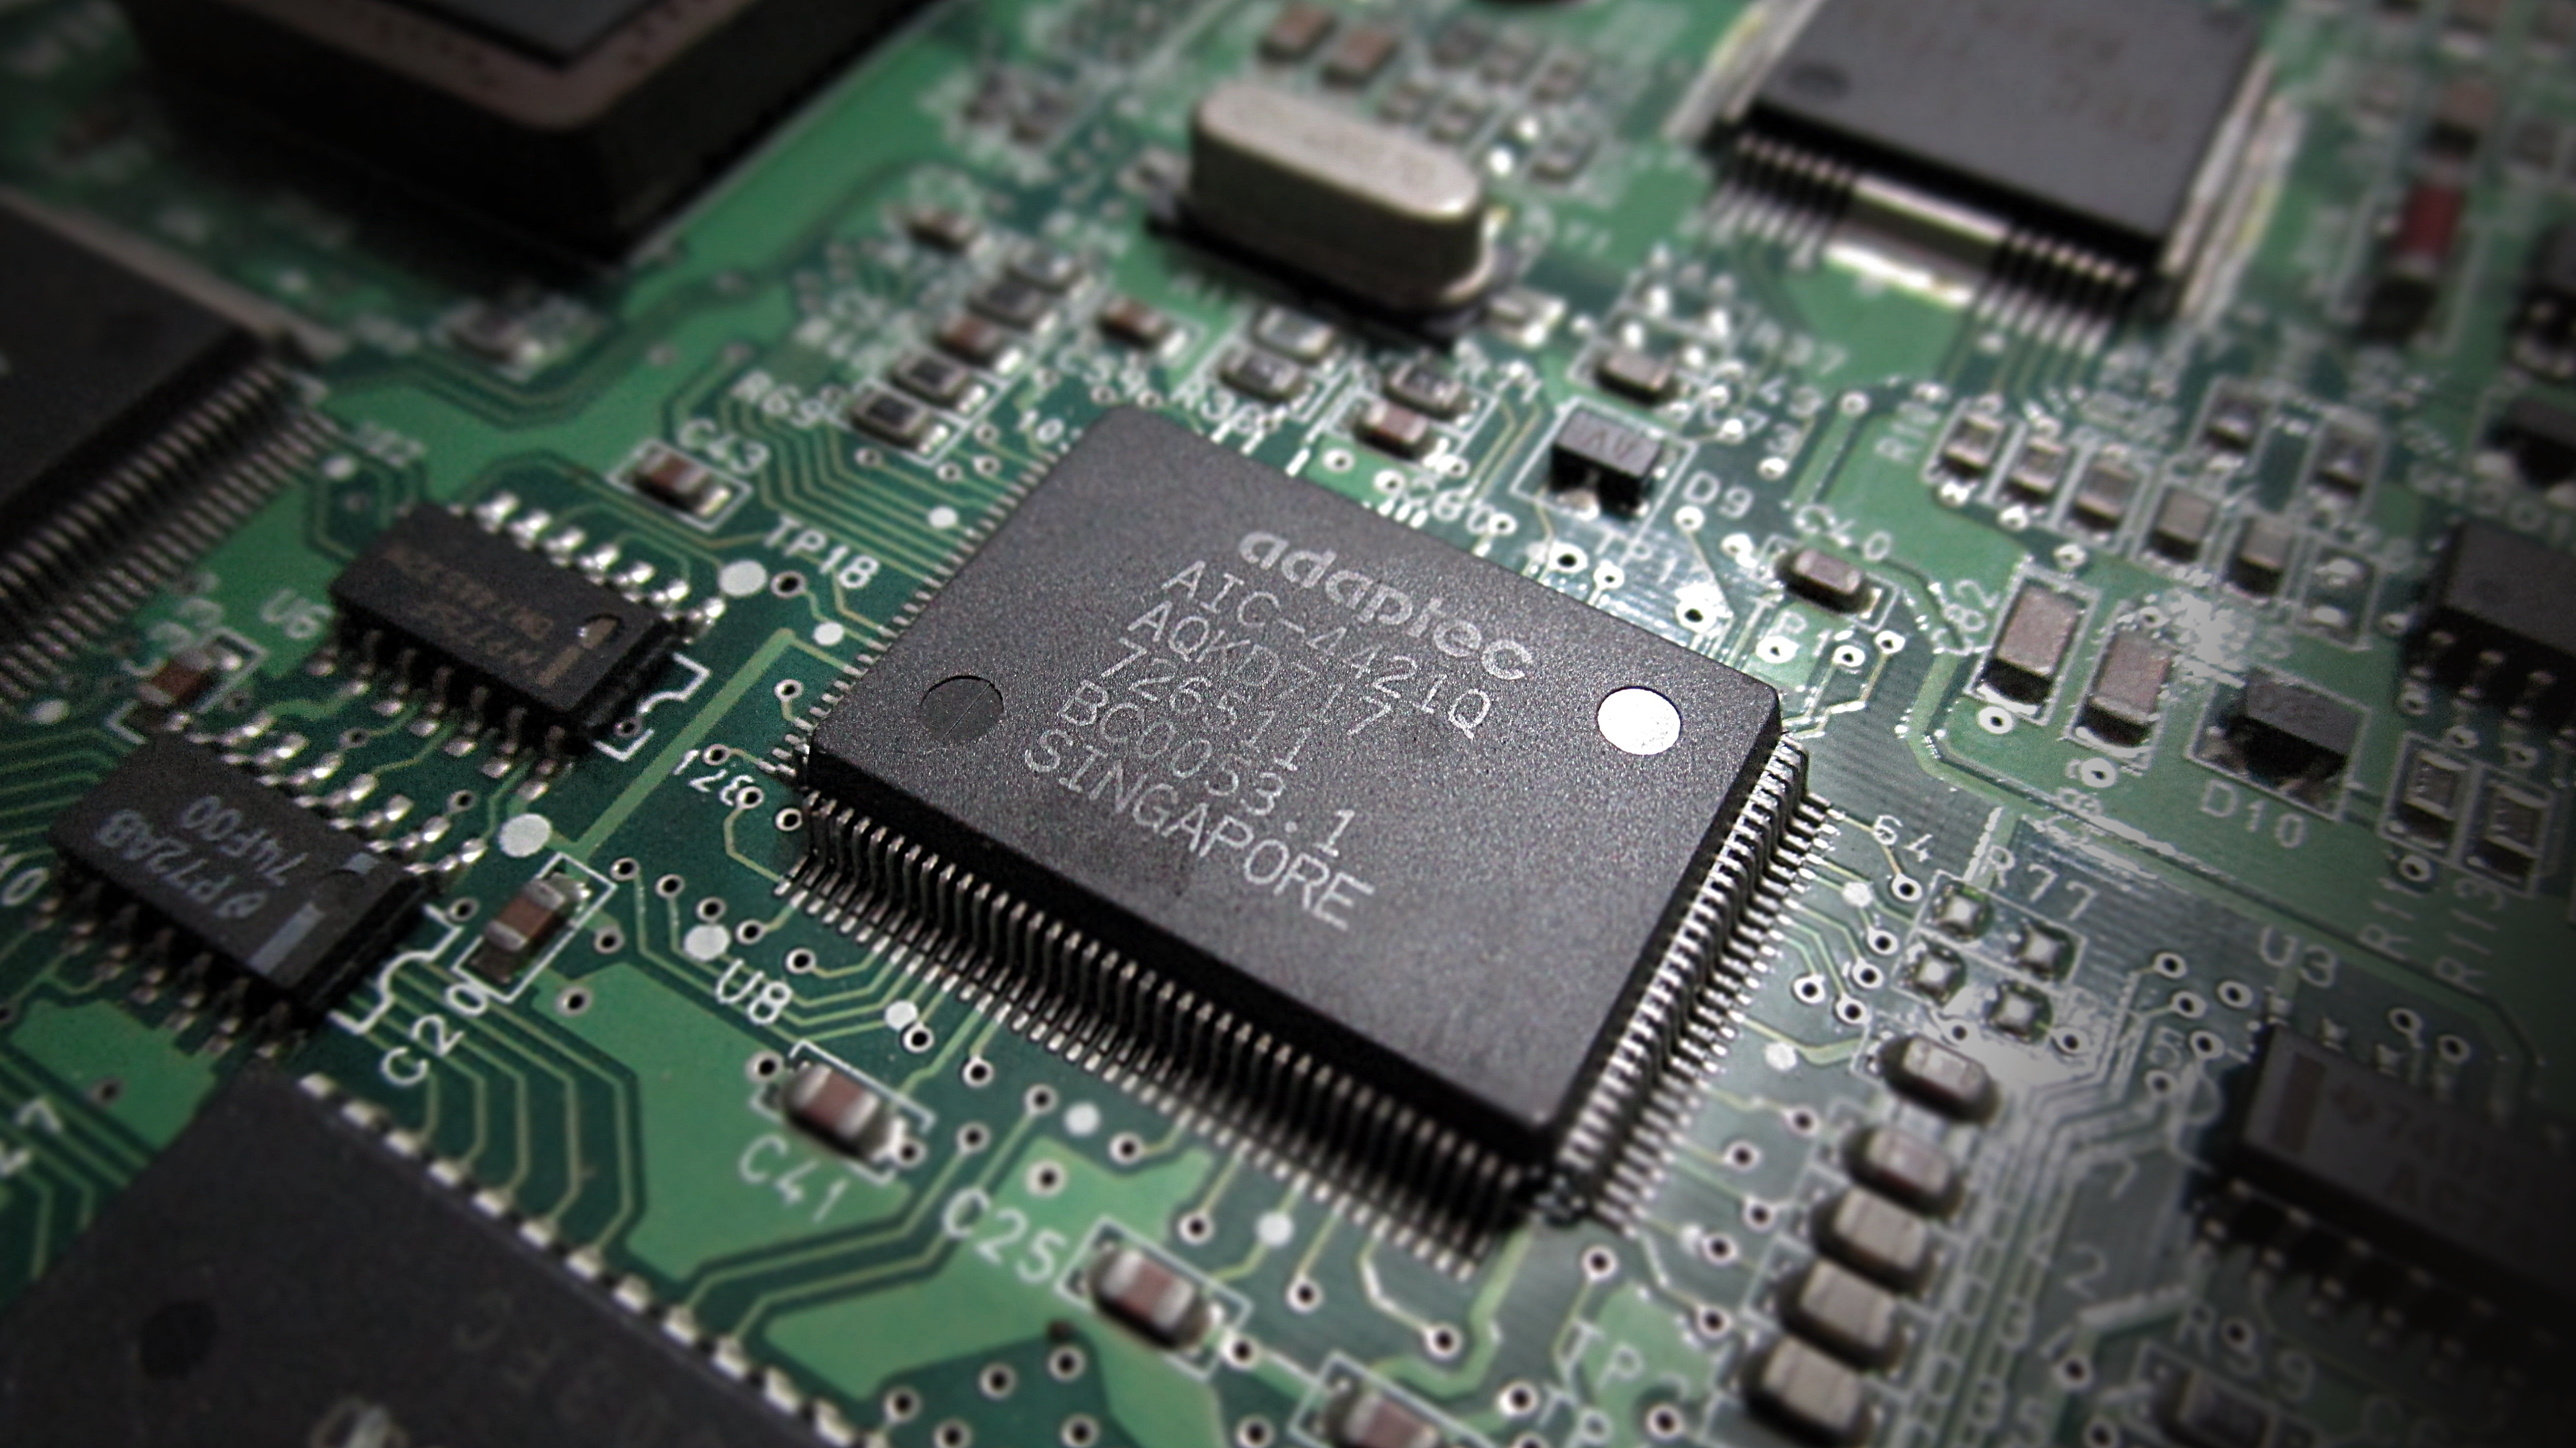
technology, macro, gadget, electricity, electronics, mike, circuit, chip, motherboard, integrated, microcontroller, electronic engineering, electronic circuit, electronic device, computer hardware, personal computer hardware, electrical network